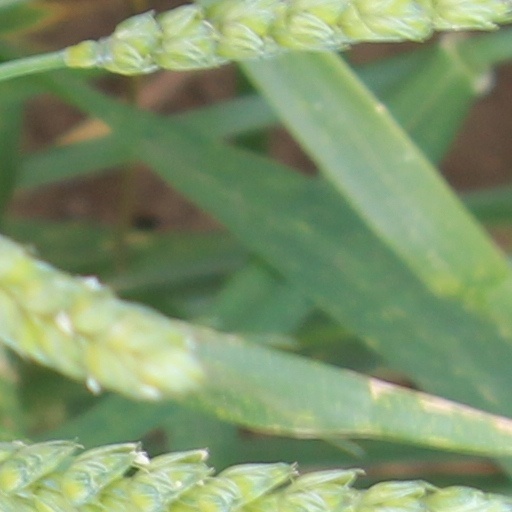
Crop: wheat